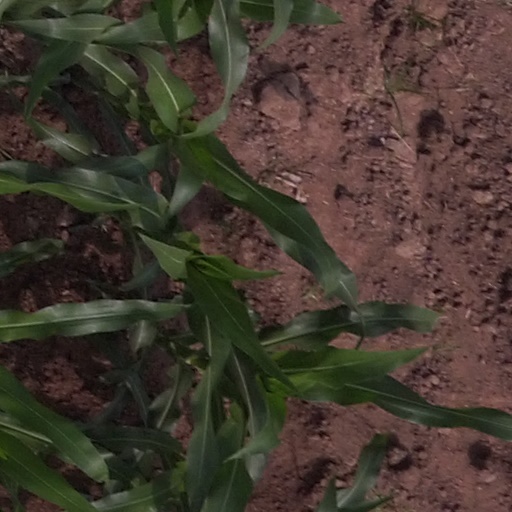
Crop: maize; corn